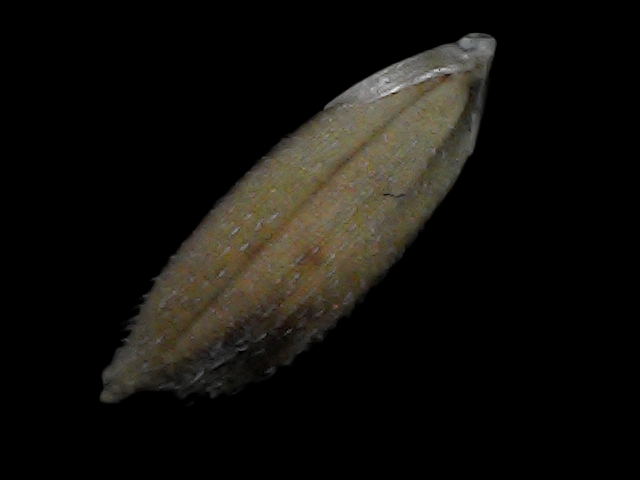
Rice variety: Bd93